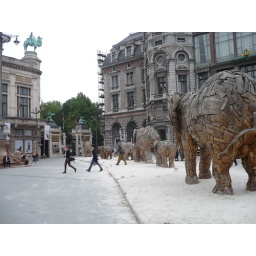
Wooden elephants (slon in Russian) walking to the zoo.